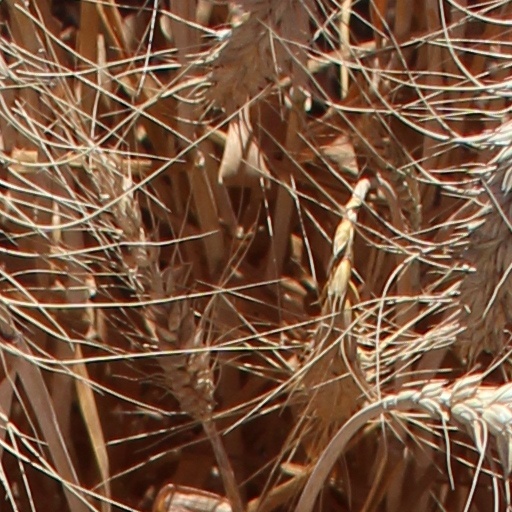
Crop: wheat